Romaine Brooks

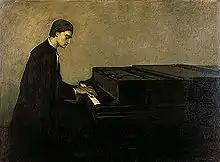
Romaine Brooks, "Renata Borgatti at the Piano" (1920)

Brooks is thought to have stopped painting by several writers, but she herself tells us that she drew all her life. She moved from Paris to Villa Sant'Agnese, a villa outside Florence, Italy in 1937, and in 1940—fleeing the invasion of France by Germany—Barney joined her there. After World War II ended, Brooks declined to move back to Paris with Barney, saying she wanted to "get back to [her] painting and painter's life", but in fact she virtually abandoned art after the war. She and Barney were involved in promoting her work and arranging gallery and museum placements for her paintings. She became increasingly reclusive, and while Barney continued to visit her frequently, by the mid-1950s she had to stay in a hotel, meeting Brooks only for lunch. Brooks spent weeks at a time in a darkened room, believing she was losing her eyesight. According to Secrest, she became paranoid, fearing that someone was stealing her drawings and that her chauffeur planned to poison her. However, subsequent research (Langer) leads researchers to believe her fears were not unfounded. In a 1965 letter, she cautioned Barney not to lie down on the benches in her garden, lest the plants feed on her life force: "Trees especially are our enemies and would suck us dry." In the last year of her life, she stopped communicating with Barney entirely, leaving letters unanswered and refusing to open the door when Barney came to visit. Her reasons for doing so are referenced in Langer's biography. She died in Nice, France in 1970 at the age of 96. Brooks is buried in the old English Cemetery in Nice, in a family plot with her mother and her brother St. Mar.